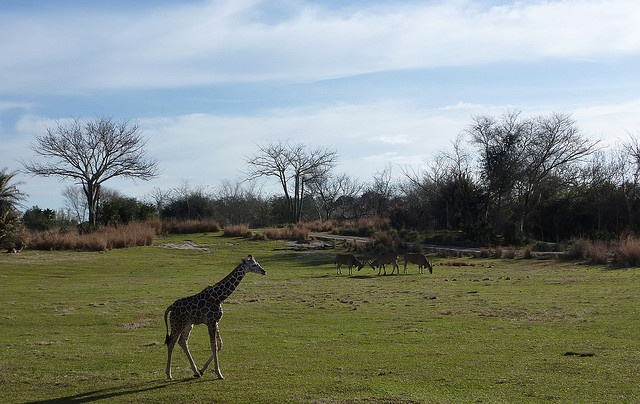
A giraffe and other animals in the background in a field.
A giraffe is walking across the grass on a sunny day
A giraffe walks along an open area inhabited by three other animals.
A giraffe wandering in a green filed during a sunny day.
A giraffe and other wild animals roam in a grassy field.